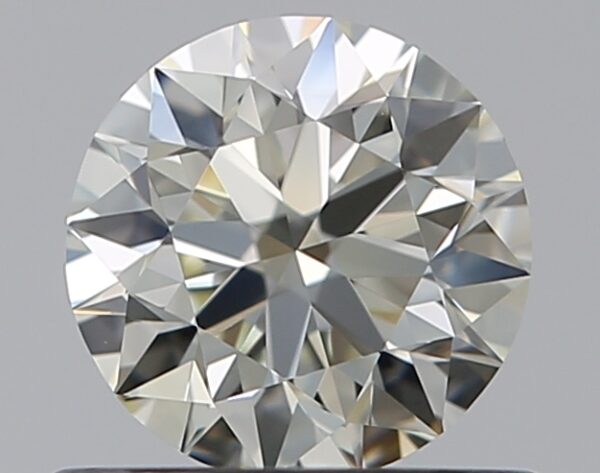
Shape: round
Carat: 0.52
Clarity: VVS2
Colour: L
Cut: EX
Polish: EX
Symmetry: EX
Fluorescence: F
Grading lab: GIA
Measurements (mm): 5.13 x 5.16 x 3.22